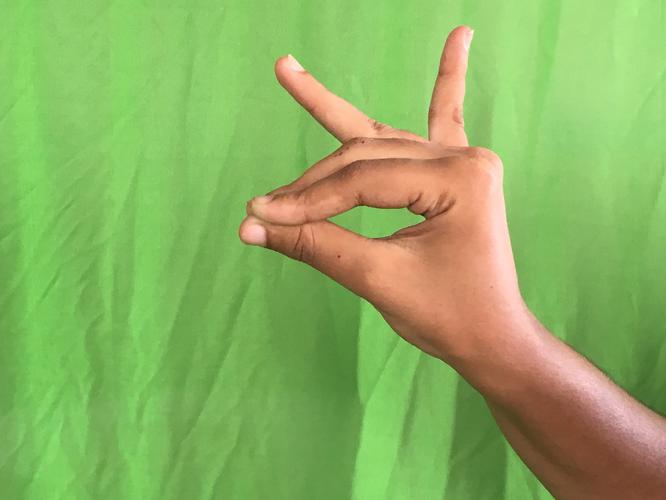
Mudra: Katakamukha_1
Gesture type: single_hand